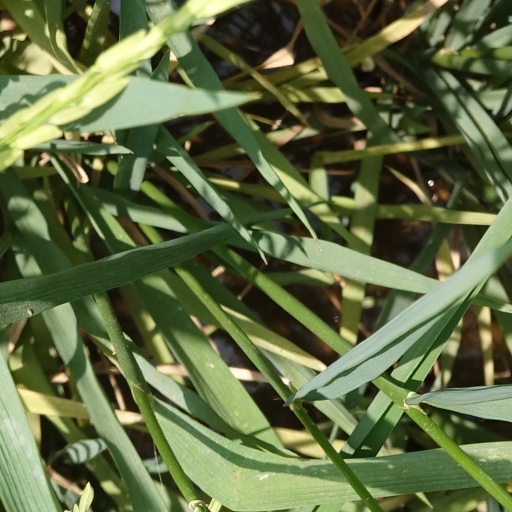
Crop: rice